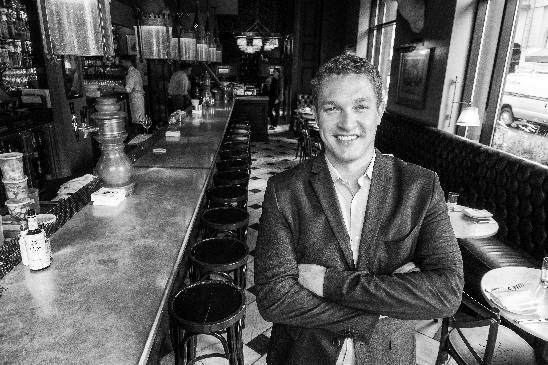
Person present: Yes